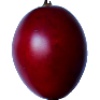
Label: Tamarillo 1